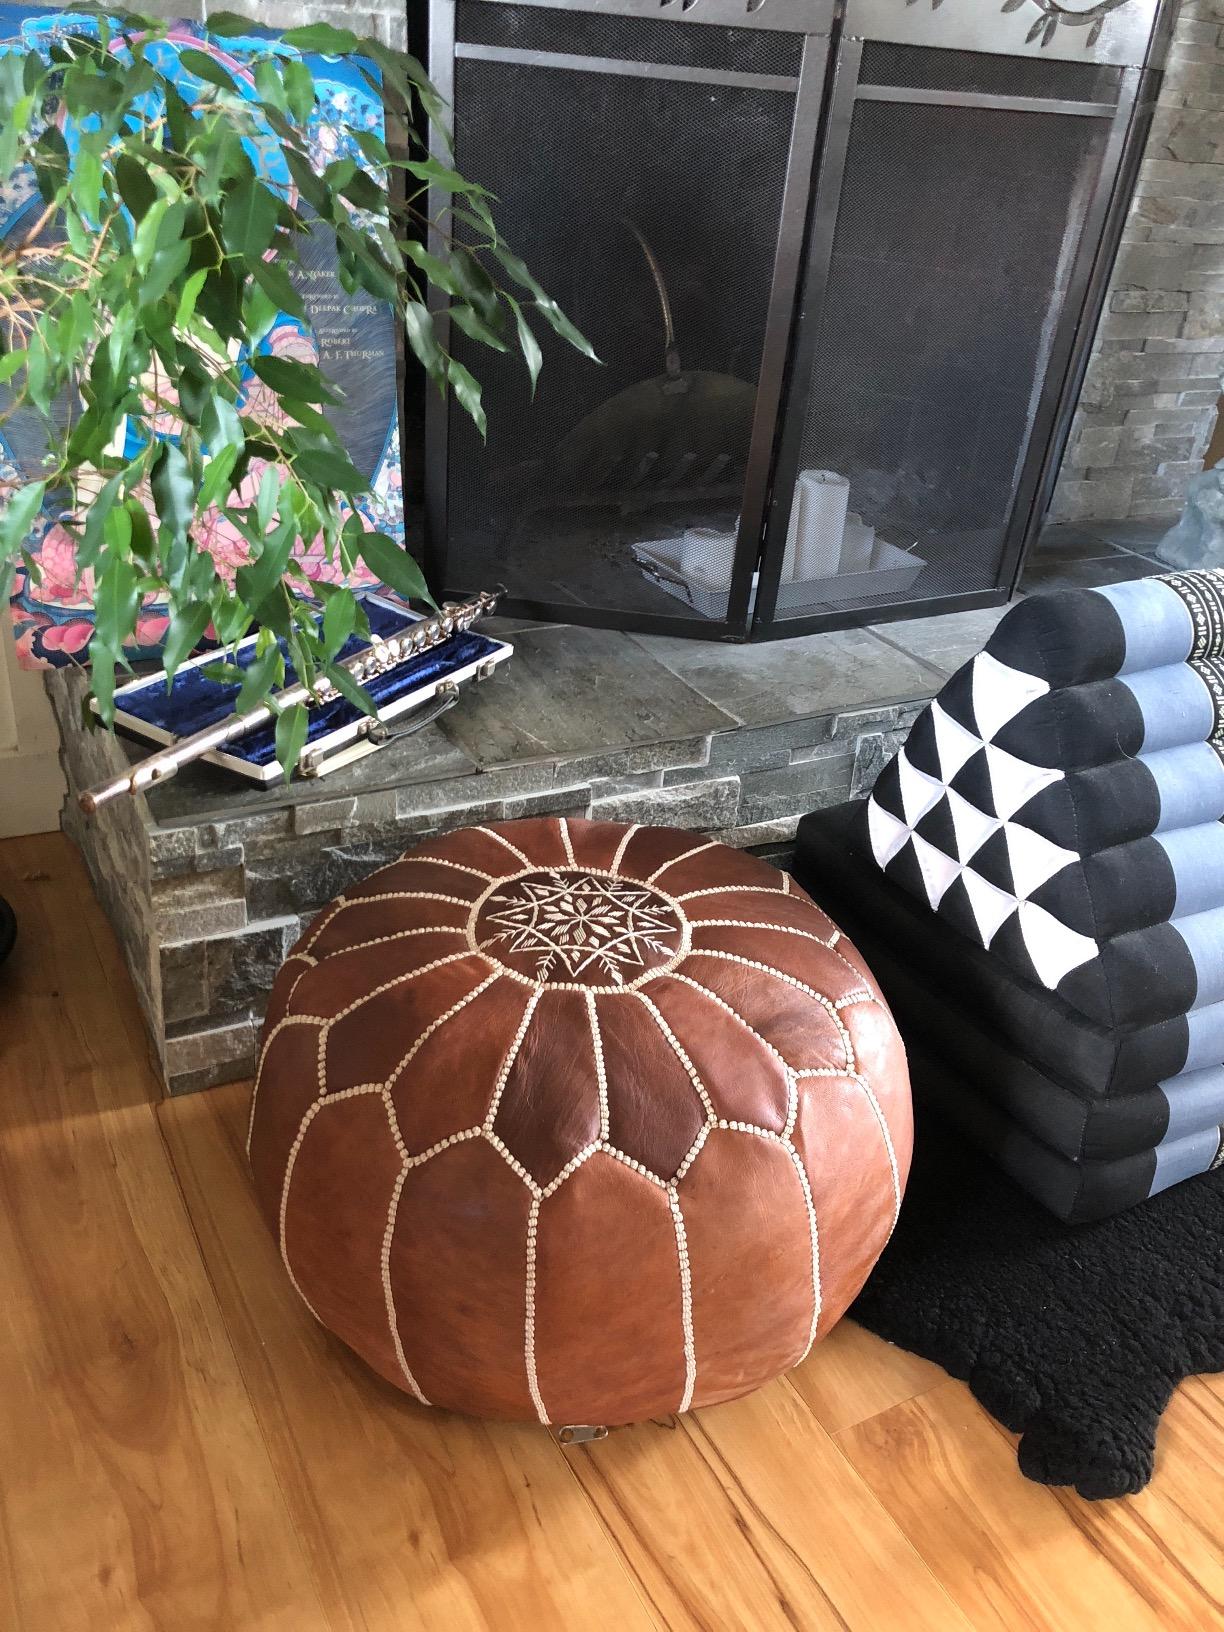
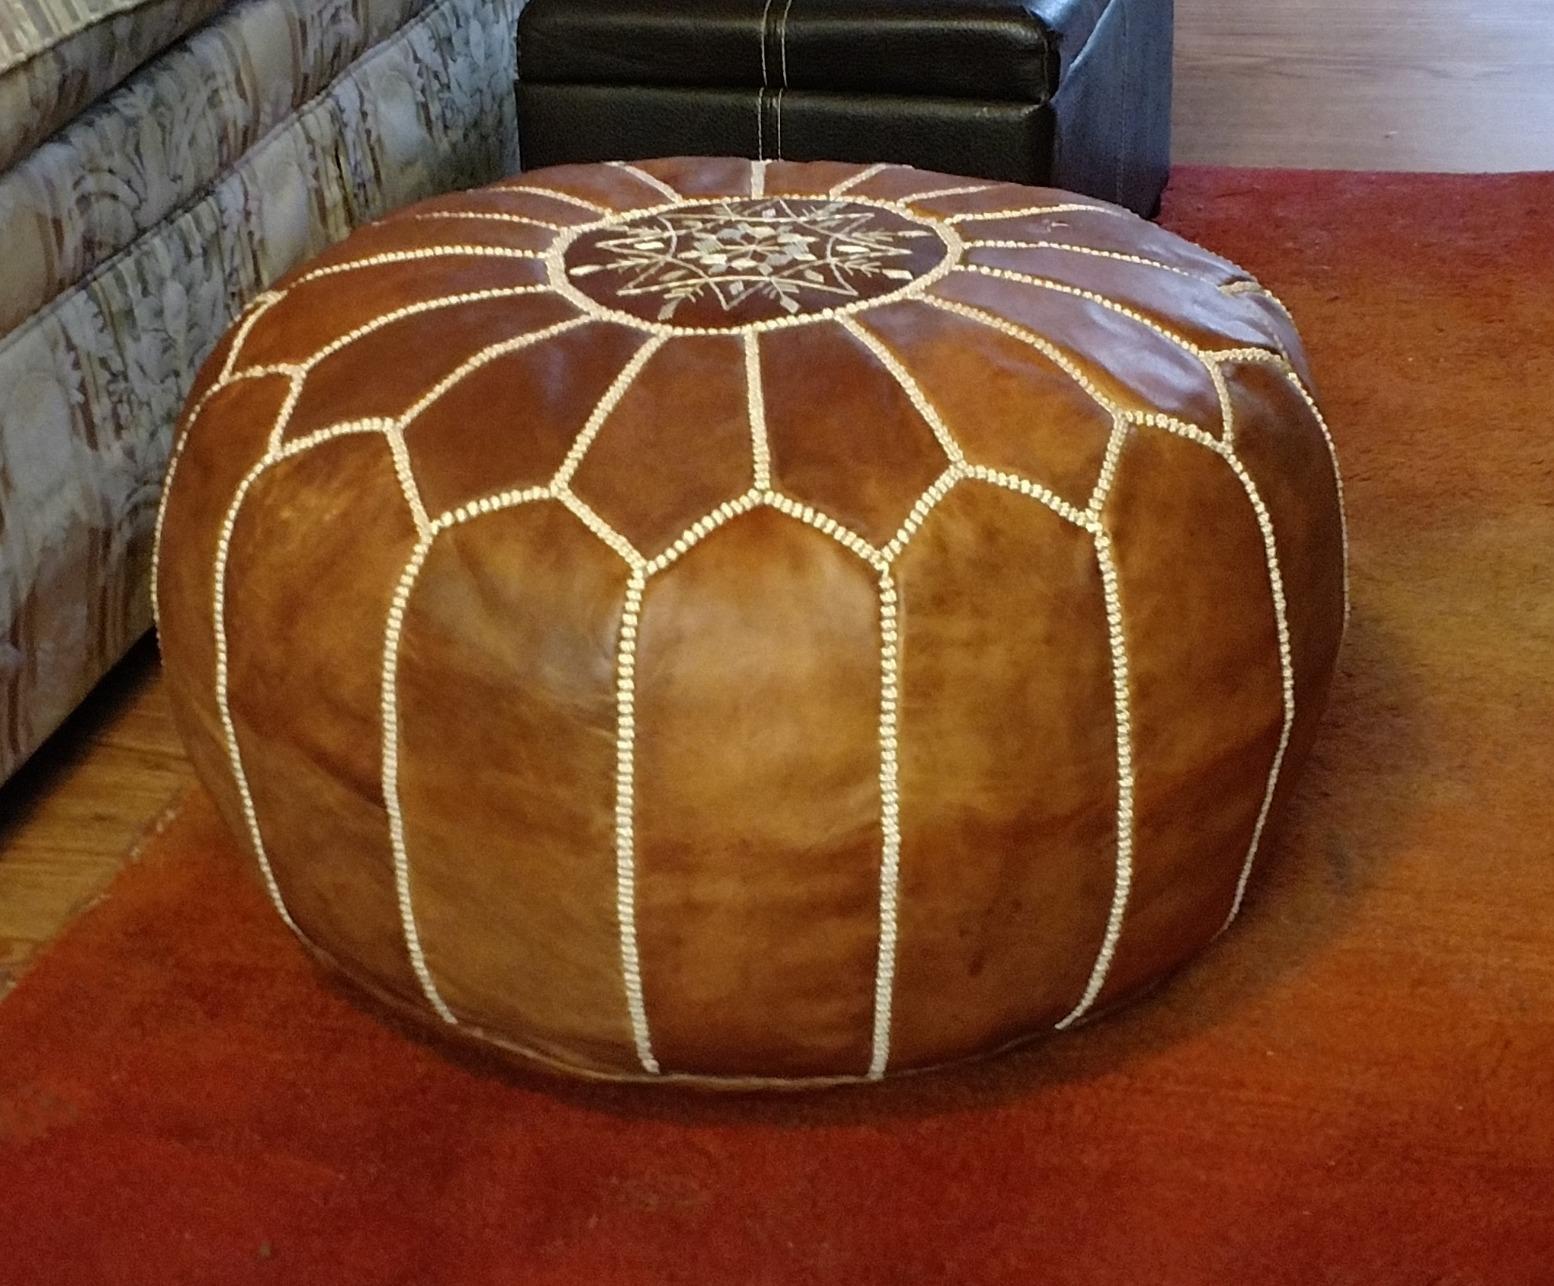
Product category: stool
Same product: yes